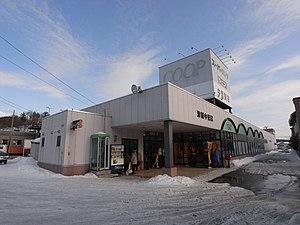
Nakadomari est un bourg situé dans le district de Kitatsugaru, au Japon.